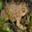
Label: frog